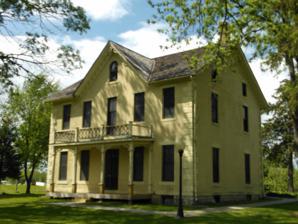
Building: John Littig House
Country: United States of America
Year built: 1867
Historic house in Iowa, United States United States historic place John Littig House U.S. National Register of Historic Places Davenport Register of Historic Properties No. 8 Show map of Iowa Show map of the United States Location 6035 Northwest Blvd. Davenport, Iowa Coordinates 41°34′29″N 90°35′51″W / 41.57472°N 90.59750°W / 41.57472; -90.59750 Area 2-acre (0.81 ha) Built 1867 Architectural style Gothic Revival MPS Davenport MRA NRHP reference No. 84000310 DRHP No. 8 Significant dates Added to NRHP November 1, 1984 Designated DRHP June 2, 1993 The John Littig House is a historic building located on the northwest side of Davenport, Iowa , United States. The Gothic Revival style residence was built in 1867 and has been listed on the National Register of Historic Places since 1984 and on the Davenport Register of Historic Properties since 1993. History This stone farmhouse was built by John Littig, a French immigrant who served as the carriage driver for Antoine LeClaire , one of the founders and an early promoter of the city of Davenport. He had previously worked for Harvey Leonard who was a local contractor and brick manufacturer. This was the third farm that Littig owned in Scott County, Iowa . It grew to become the largest farm in the county and was known as a show place. The family was noted for their hospitality and their locally produced wines. The City of Davenport bought and renovated the house in the mid-1970s. It serves as a meeting place for qualified organizations. Architecture The Gothic Revival style was used extensively in church architecture in Davenport, but sparingly in domestic architecture. The Littig houses exemplifies how it was commonly used in houses in the city. It utilizes the Gothic roof shape found in the steep front gable and a few decorative porch brackets. They are combined on a house that exhibits elements found in the Georgian Revival / Federal and the Greek Revival styles. These are found in the symmetry of the five- bay main block. Another neoclassical feature is the structure itself is composed of rubble stone that was plastered and then scored to resemble ashlar construction. This was even carried out on the kitchen wing in the back. The house also features a double-door main entrance that is capped by a transom , a modillion cornice and dressed stone quoins . The rectangular windows are nearly flush with the exterior walls and are capped with shallow rectangular hoods. There is a round-arch window in the front gable. References